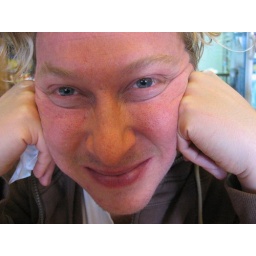
Coffee and cake in a cafe on Ackland Street after a bike ride and lunch.